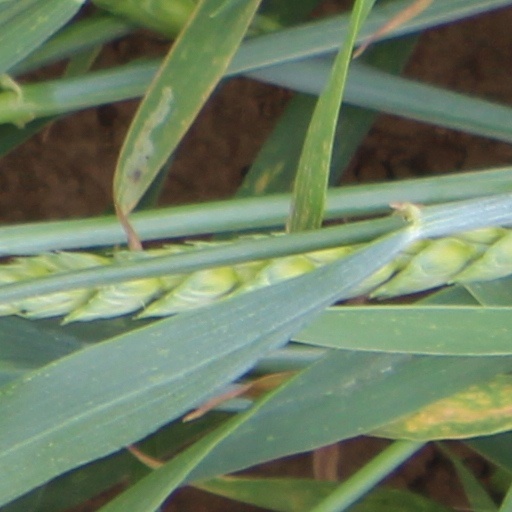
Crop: wheat